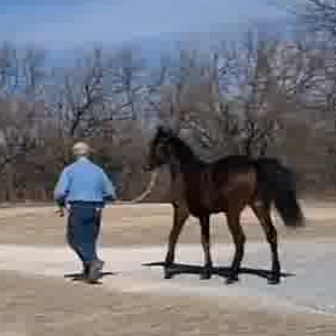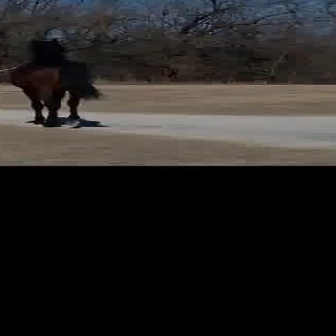
  Please identify the target specified by the bounding box [141,123,300,283] in the first image and locate it in the second image. Return the coordinates in [x_min,y_min,x_max,y_max] format.
Answer: [6,36,98,128]